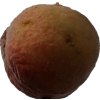
Label: peach